Enrique García (Argentine footballer)

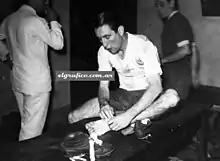
García with the Argentina national team before to play the Copa América Final v Brazil, 1 February 1937

When his professional career ended, García worked at his own sweet shop until 1960, when he returned to football as talent scout and trainer of the youth divisions at Racing Club. "We do not whish to form players from a day to another so footballers can't escape from the human law of evolution", said García by then.